Vladimir Romashkin

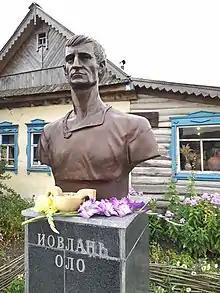
Bust of Romashkin in Podlesnaya Tavla, Mordovia

Vladimir Ivanovich Romashkin (also Yovlan Olo, 6 September 195129 August 2002) was an Erzya Mordvin folklorist, researcher, musician, and documentary filmmaker who is considered a significant figure in the cultural revival of the Erzya, Moksha, Shoksha, and Qaratay people. He also created the musical group Toorama.